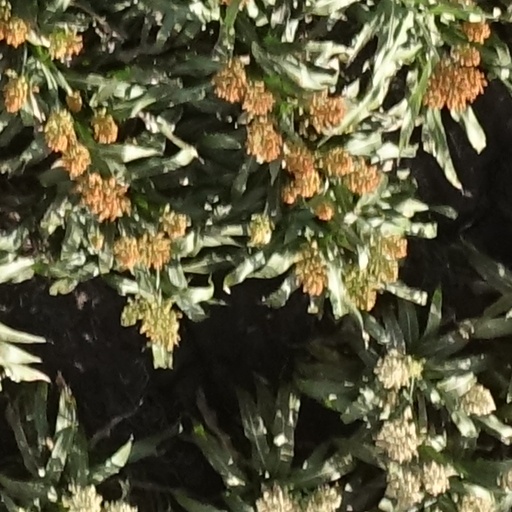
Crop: sorghum